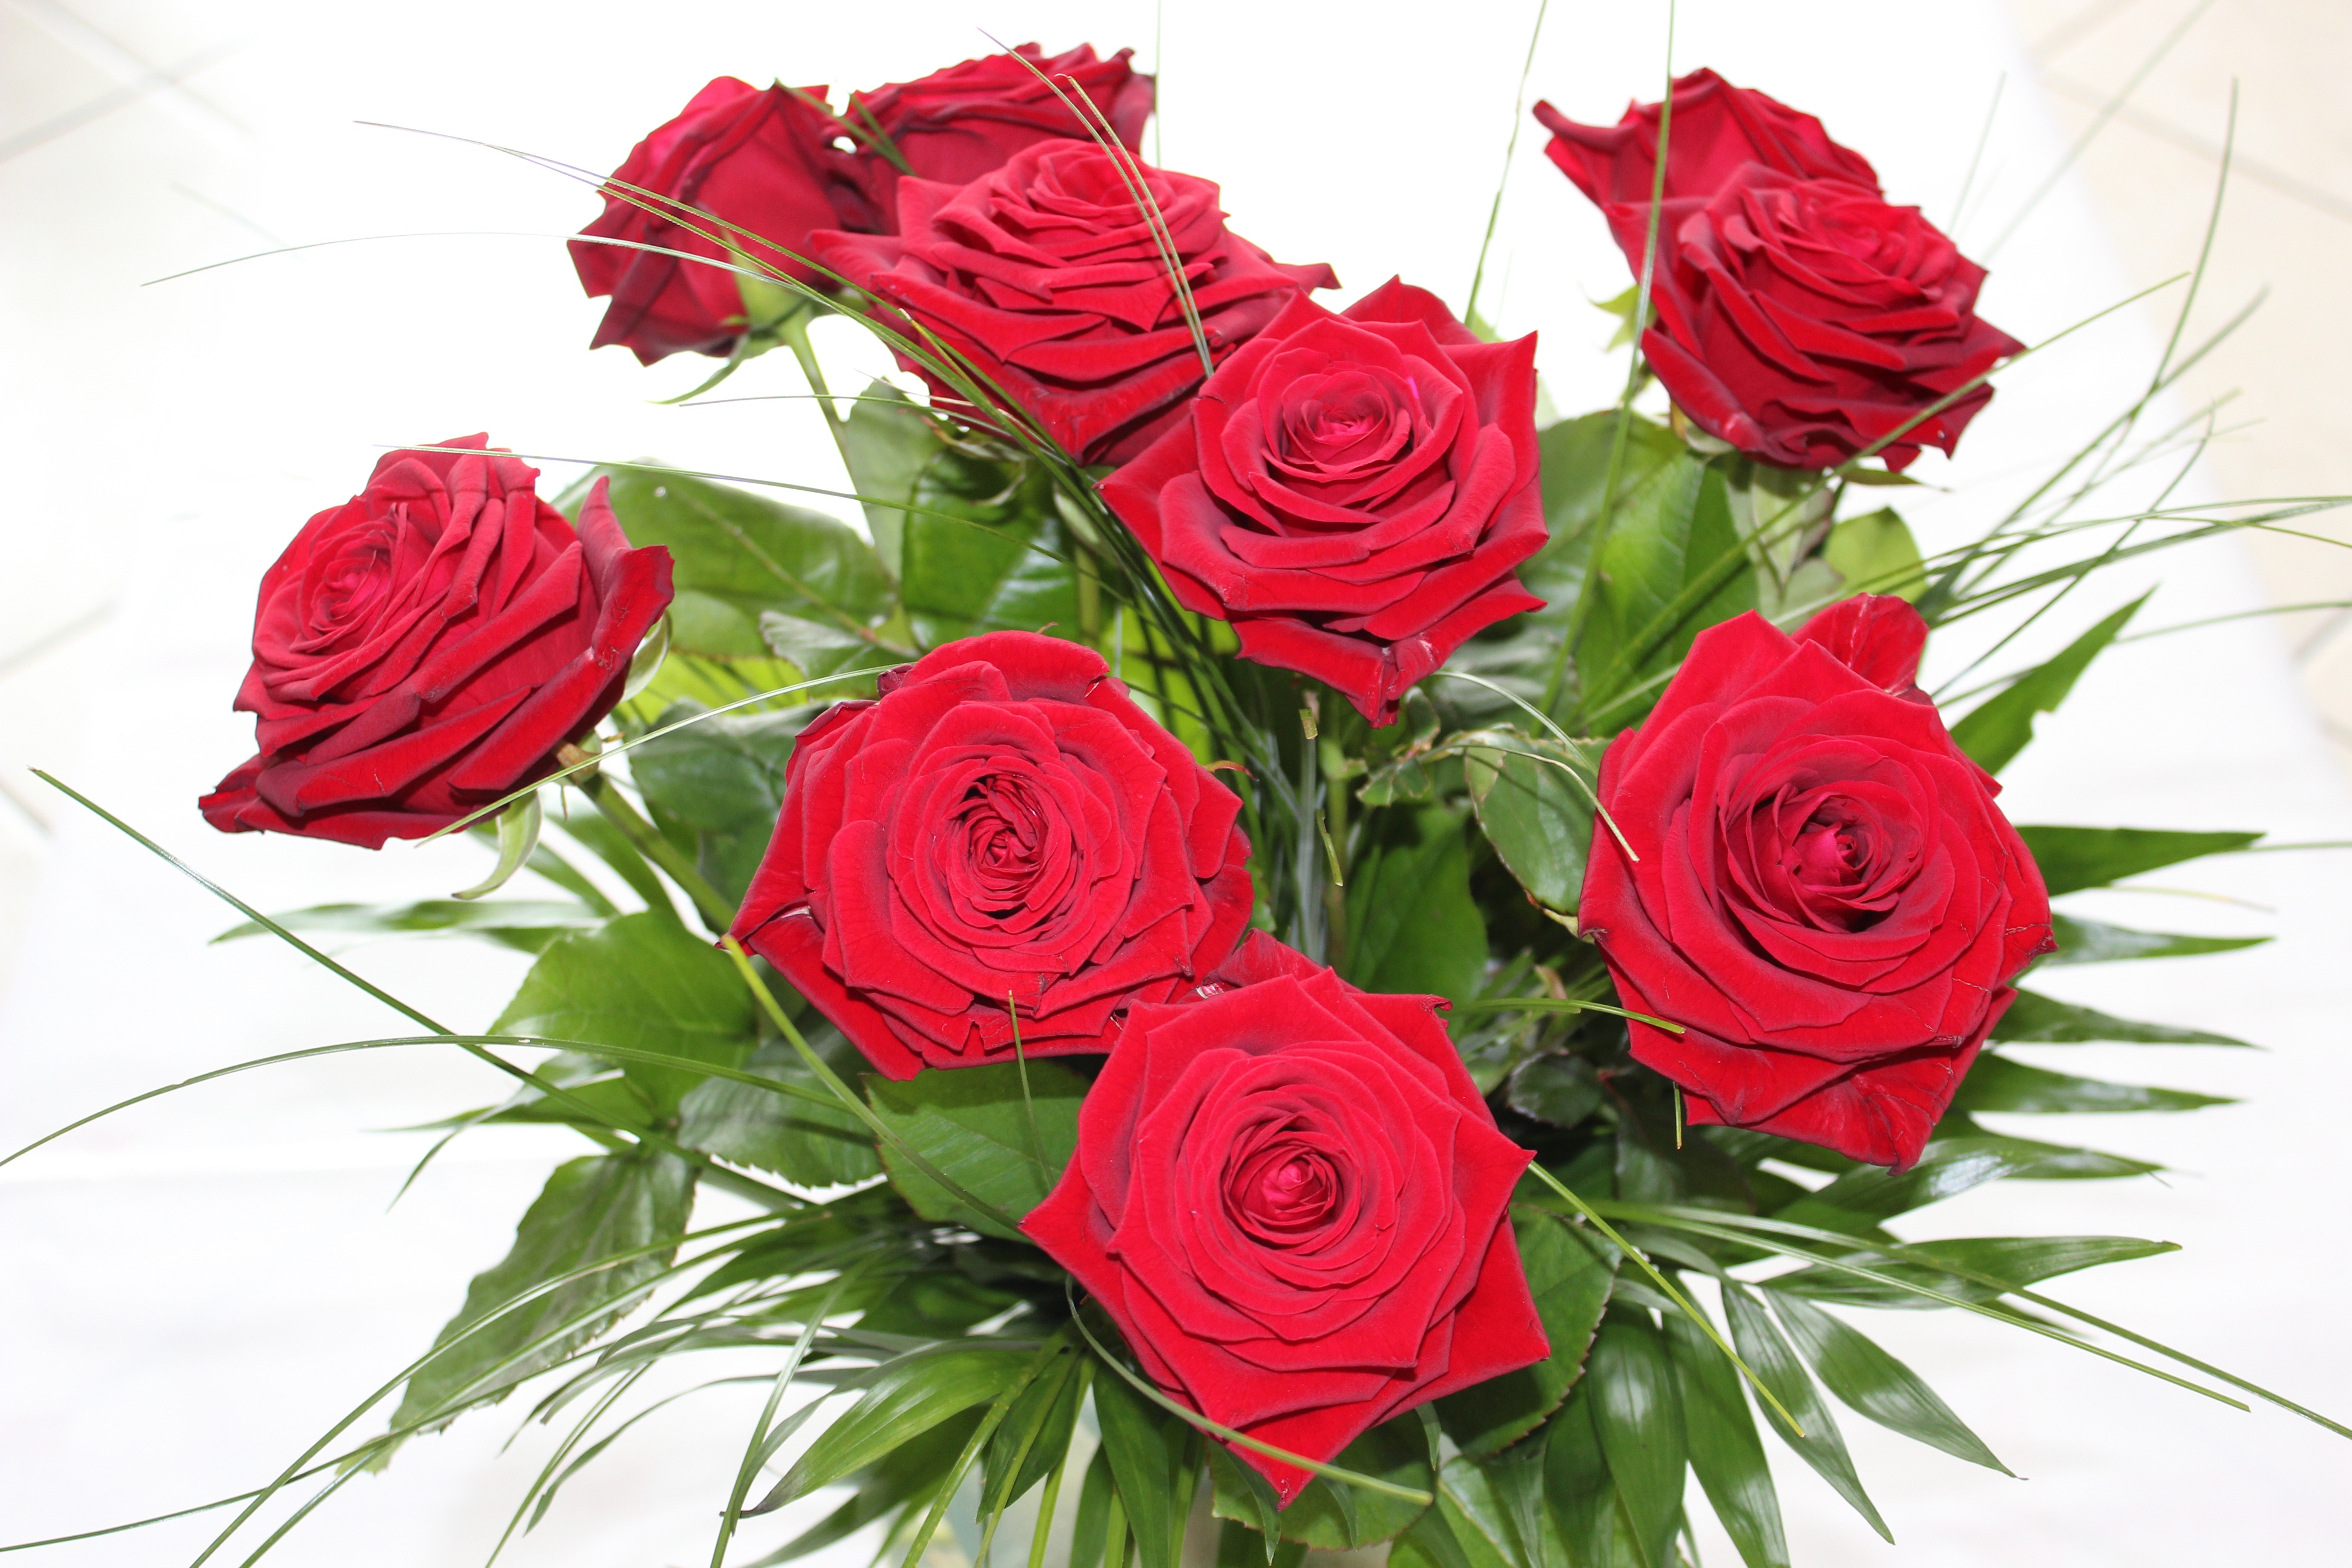
blossom, plant, flower, petal, bloom, rose, red, pink, red rose, roses, strauss, floristry, floribunda, red flowers, rose blooms, flowering plant, garden roses, rose family, flower bouquet, cut flowers, floral design, land plant, rosa centifolia, flower arranging